Juan Santos Atahualpa

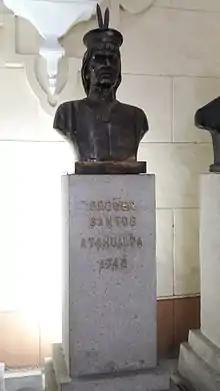
Effigy of Juan Santos Atahualpa in the Panteón de los Próceres in Lima.

The date and circumstances of the death of Juan Santos are unknown. After his capture of Andamarca in 1752, he disappeared. Most Spanish sources believe that he died in 1755 or 1756, although a Franciscan priest thought that he was still alive in 1775. In 1766, two Asháninka followers of Santos said that "his body had disappeared in a cloud of smoke". A small pile of rocks on the Cerro de la Sal commemorates him.